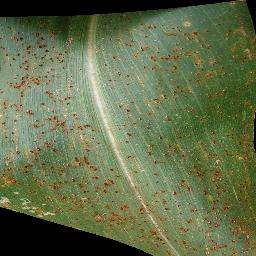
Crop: corn
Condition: (maize)_common_rust